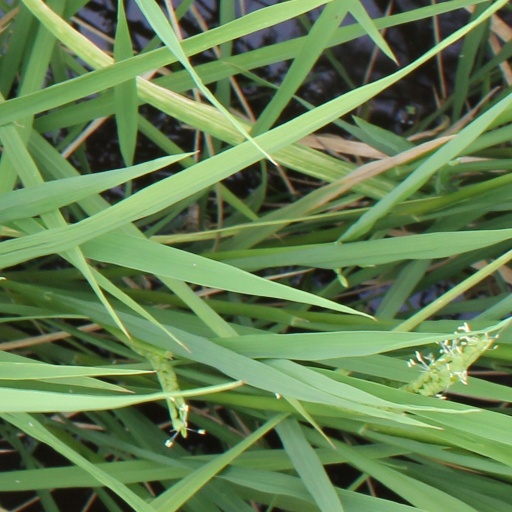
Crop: rice